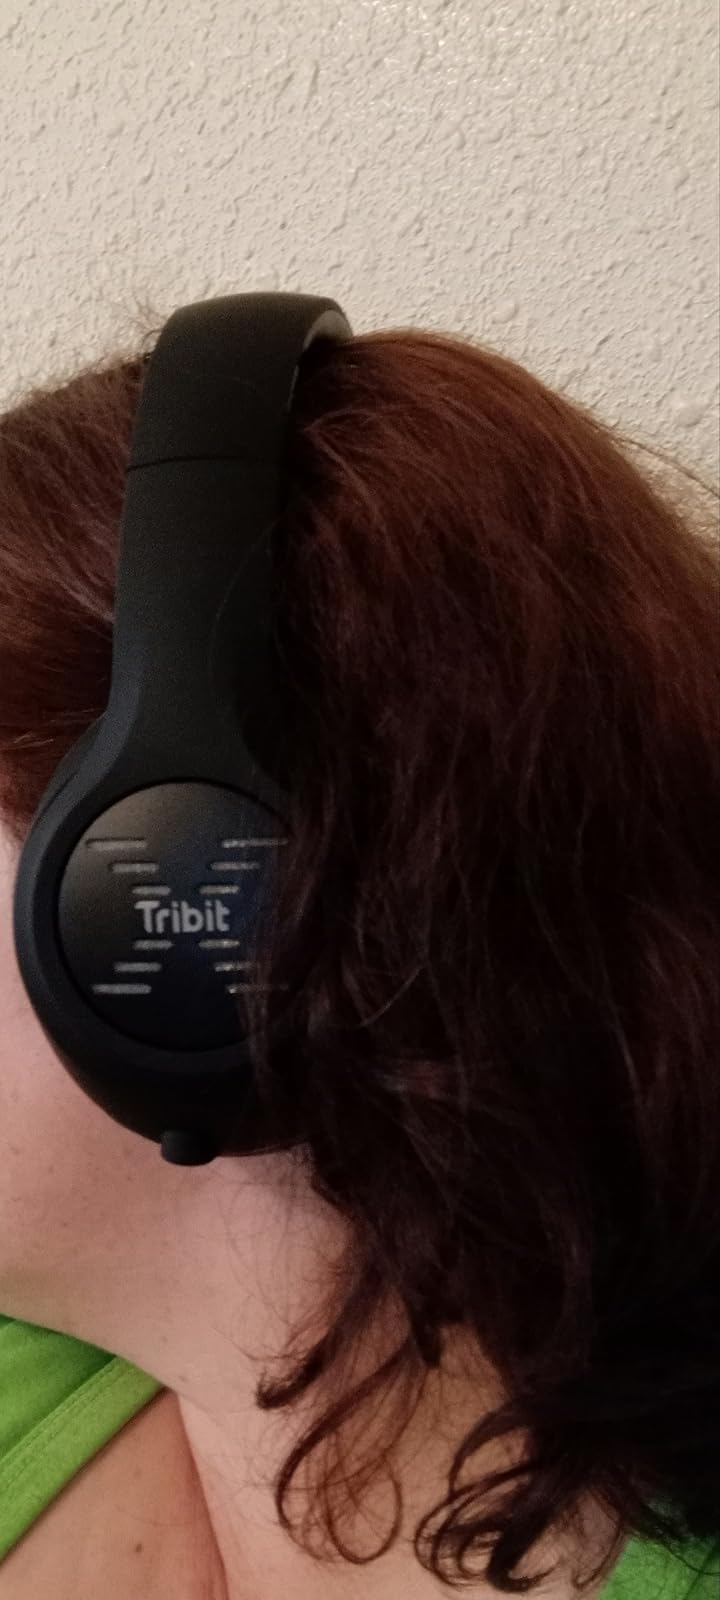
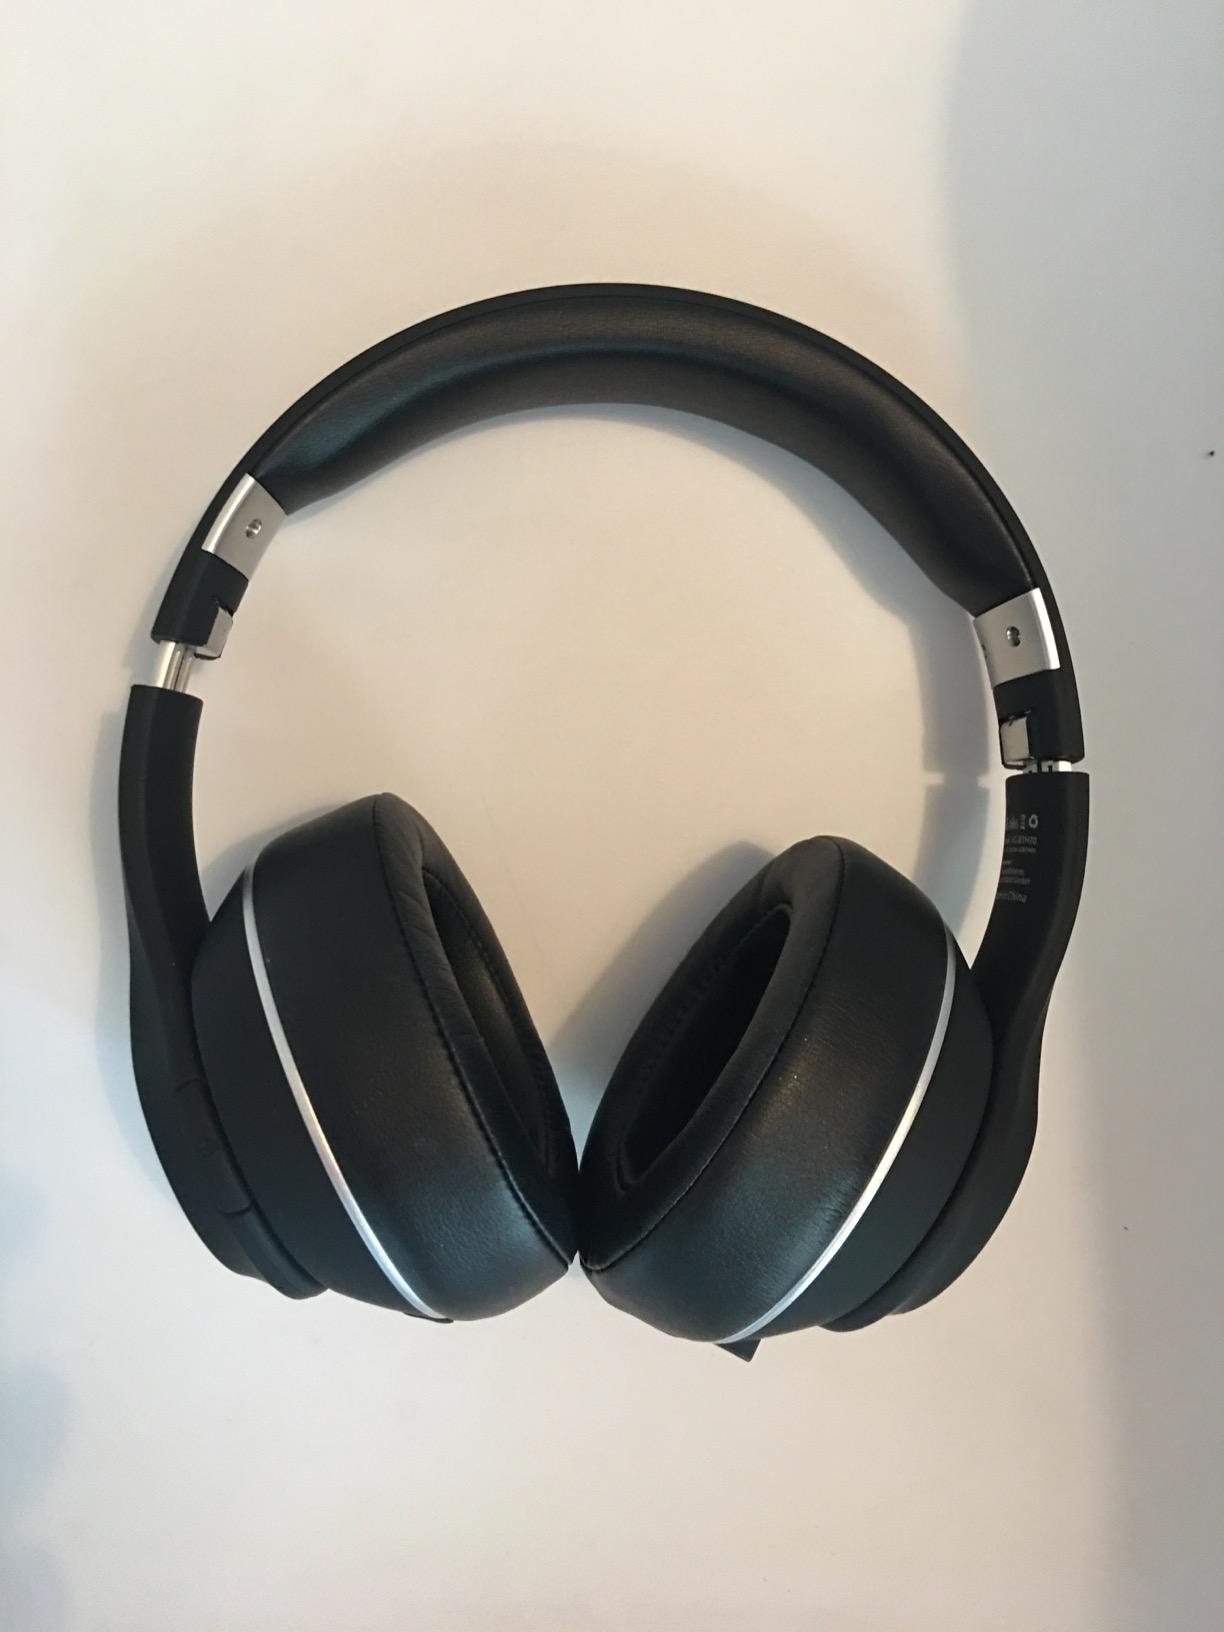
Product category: headphones
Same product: yes